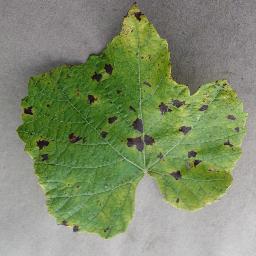
Label: Grape___Leaf_blight_(Isariopsis_Leaf_Spot)